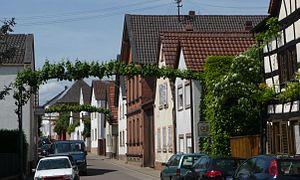
Ellerstadt est une municipalité allemande située dans le land de Rhénanie-Palatinat et l'arrondissement de Bad Dürkheim.